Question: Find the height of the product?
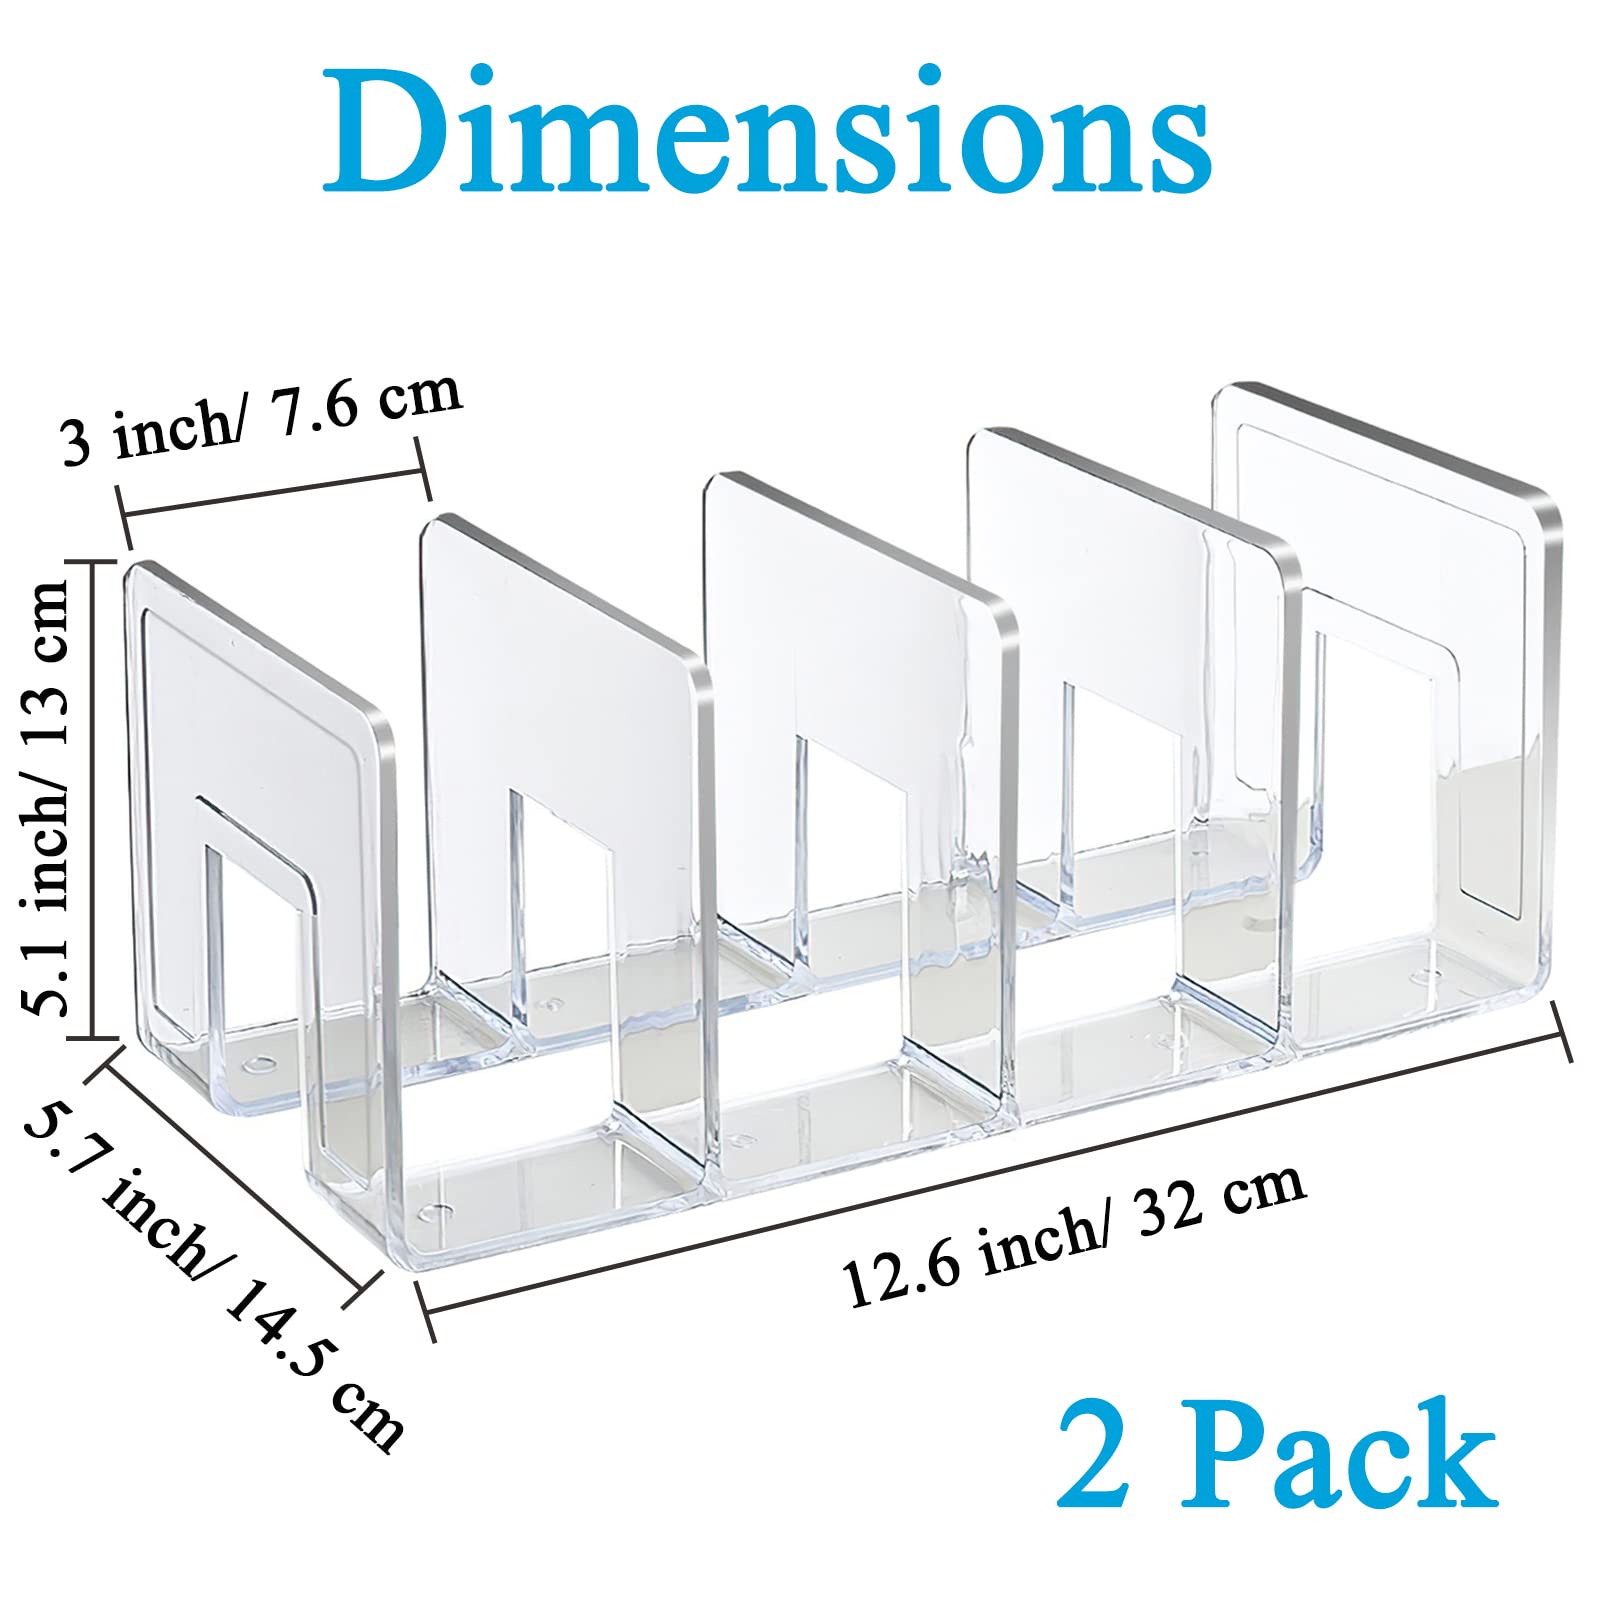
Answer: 5.1 inch